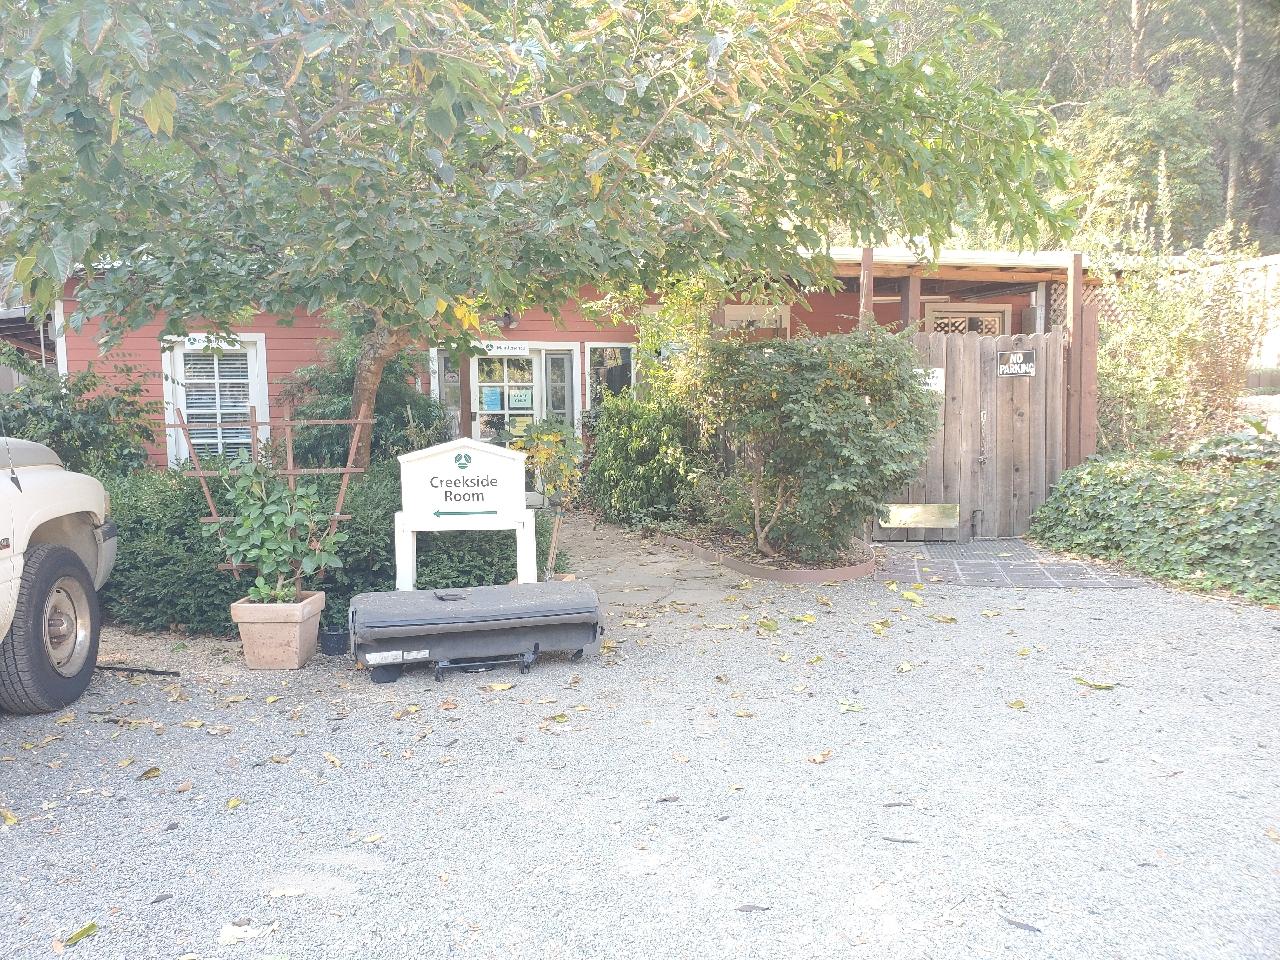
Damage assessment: no_damage